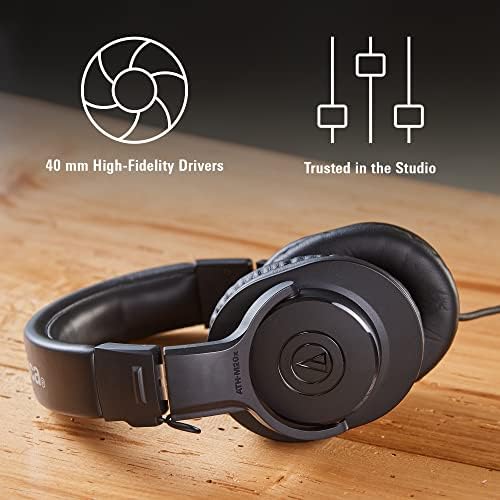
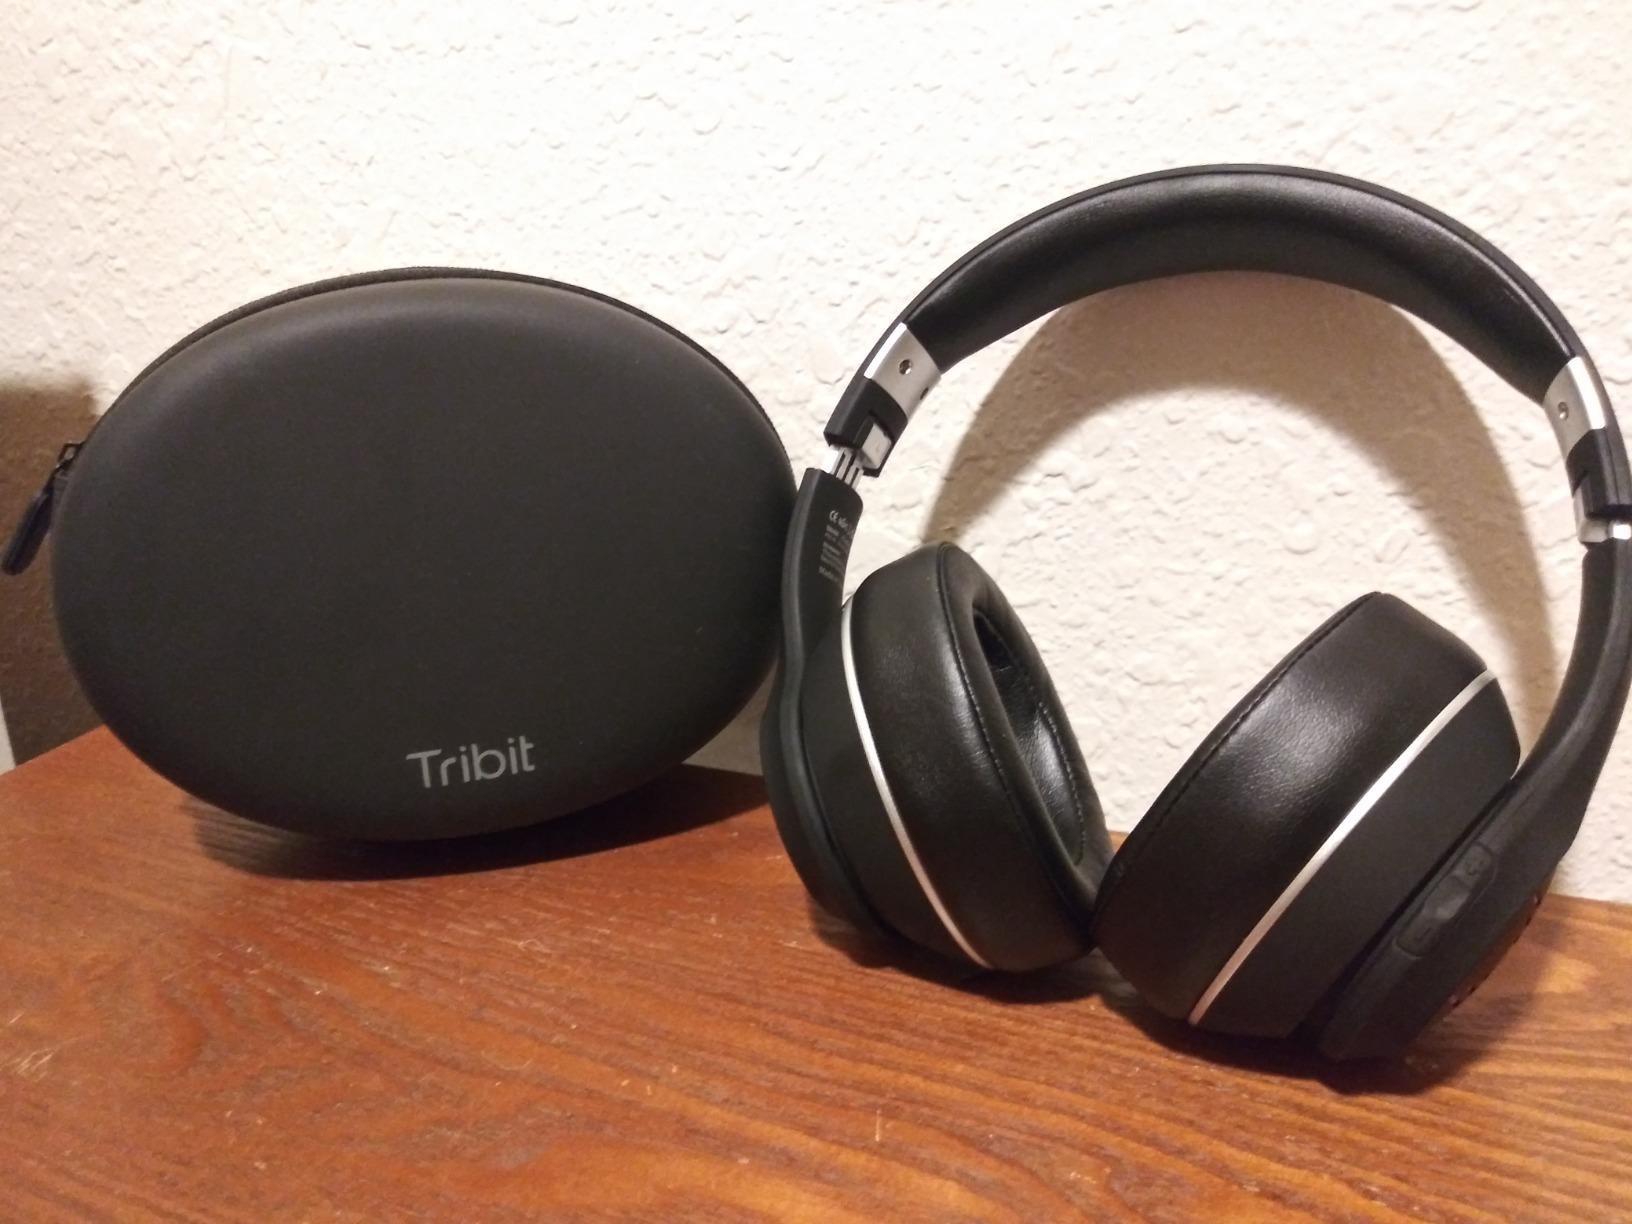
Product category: headphones
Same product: no